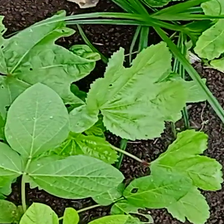
Weed species: Little_Mallow(Malva parviflora)